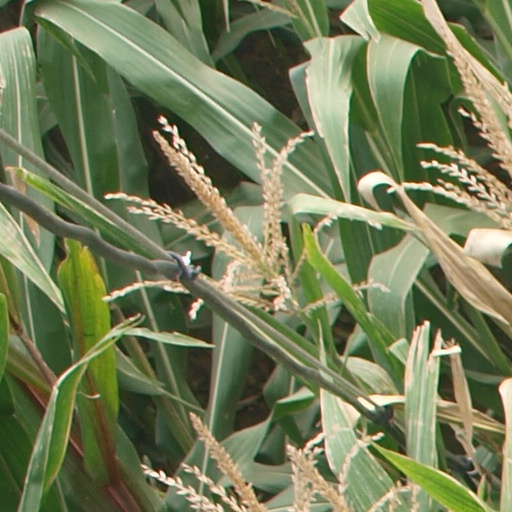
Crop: maize; corn